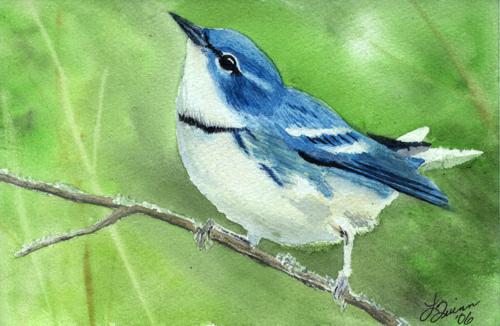
A photo of a cerulean warbler